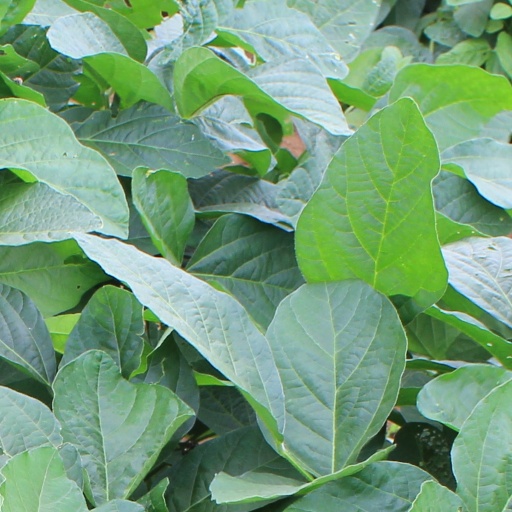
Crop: soybean